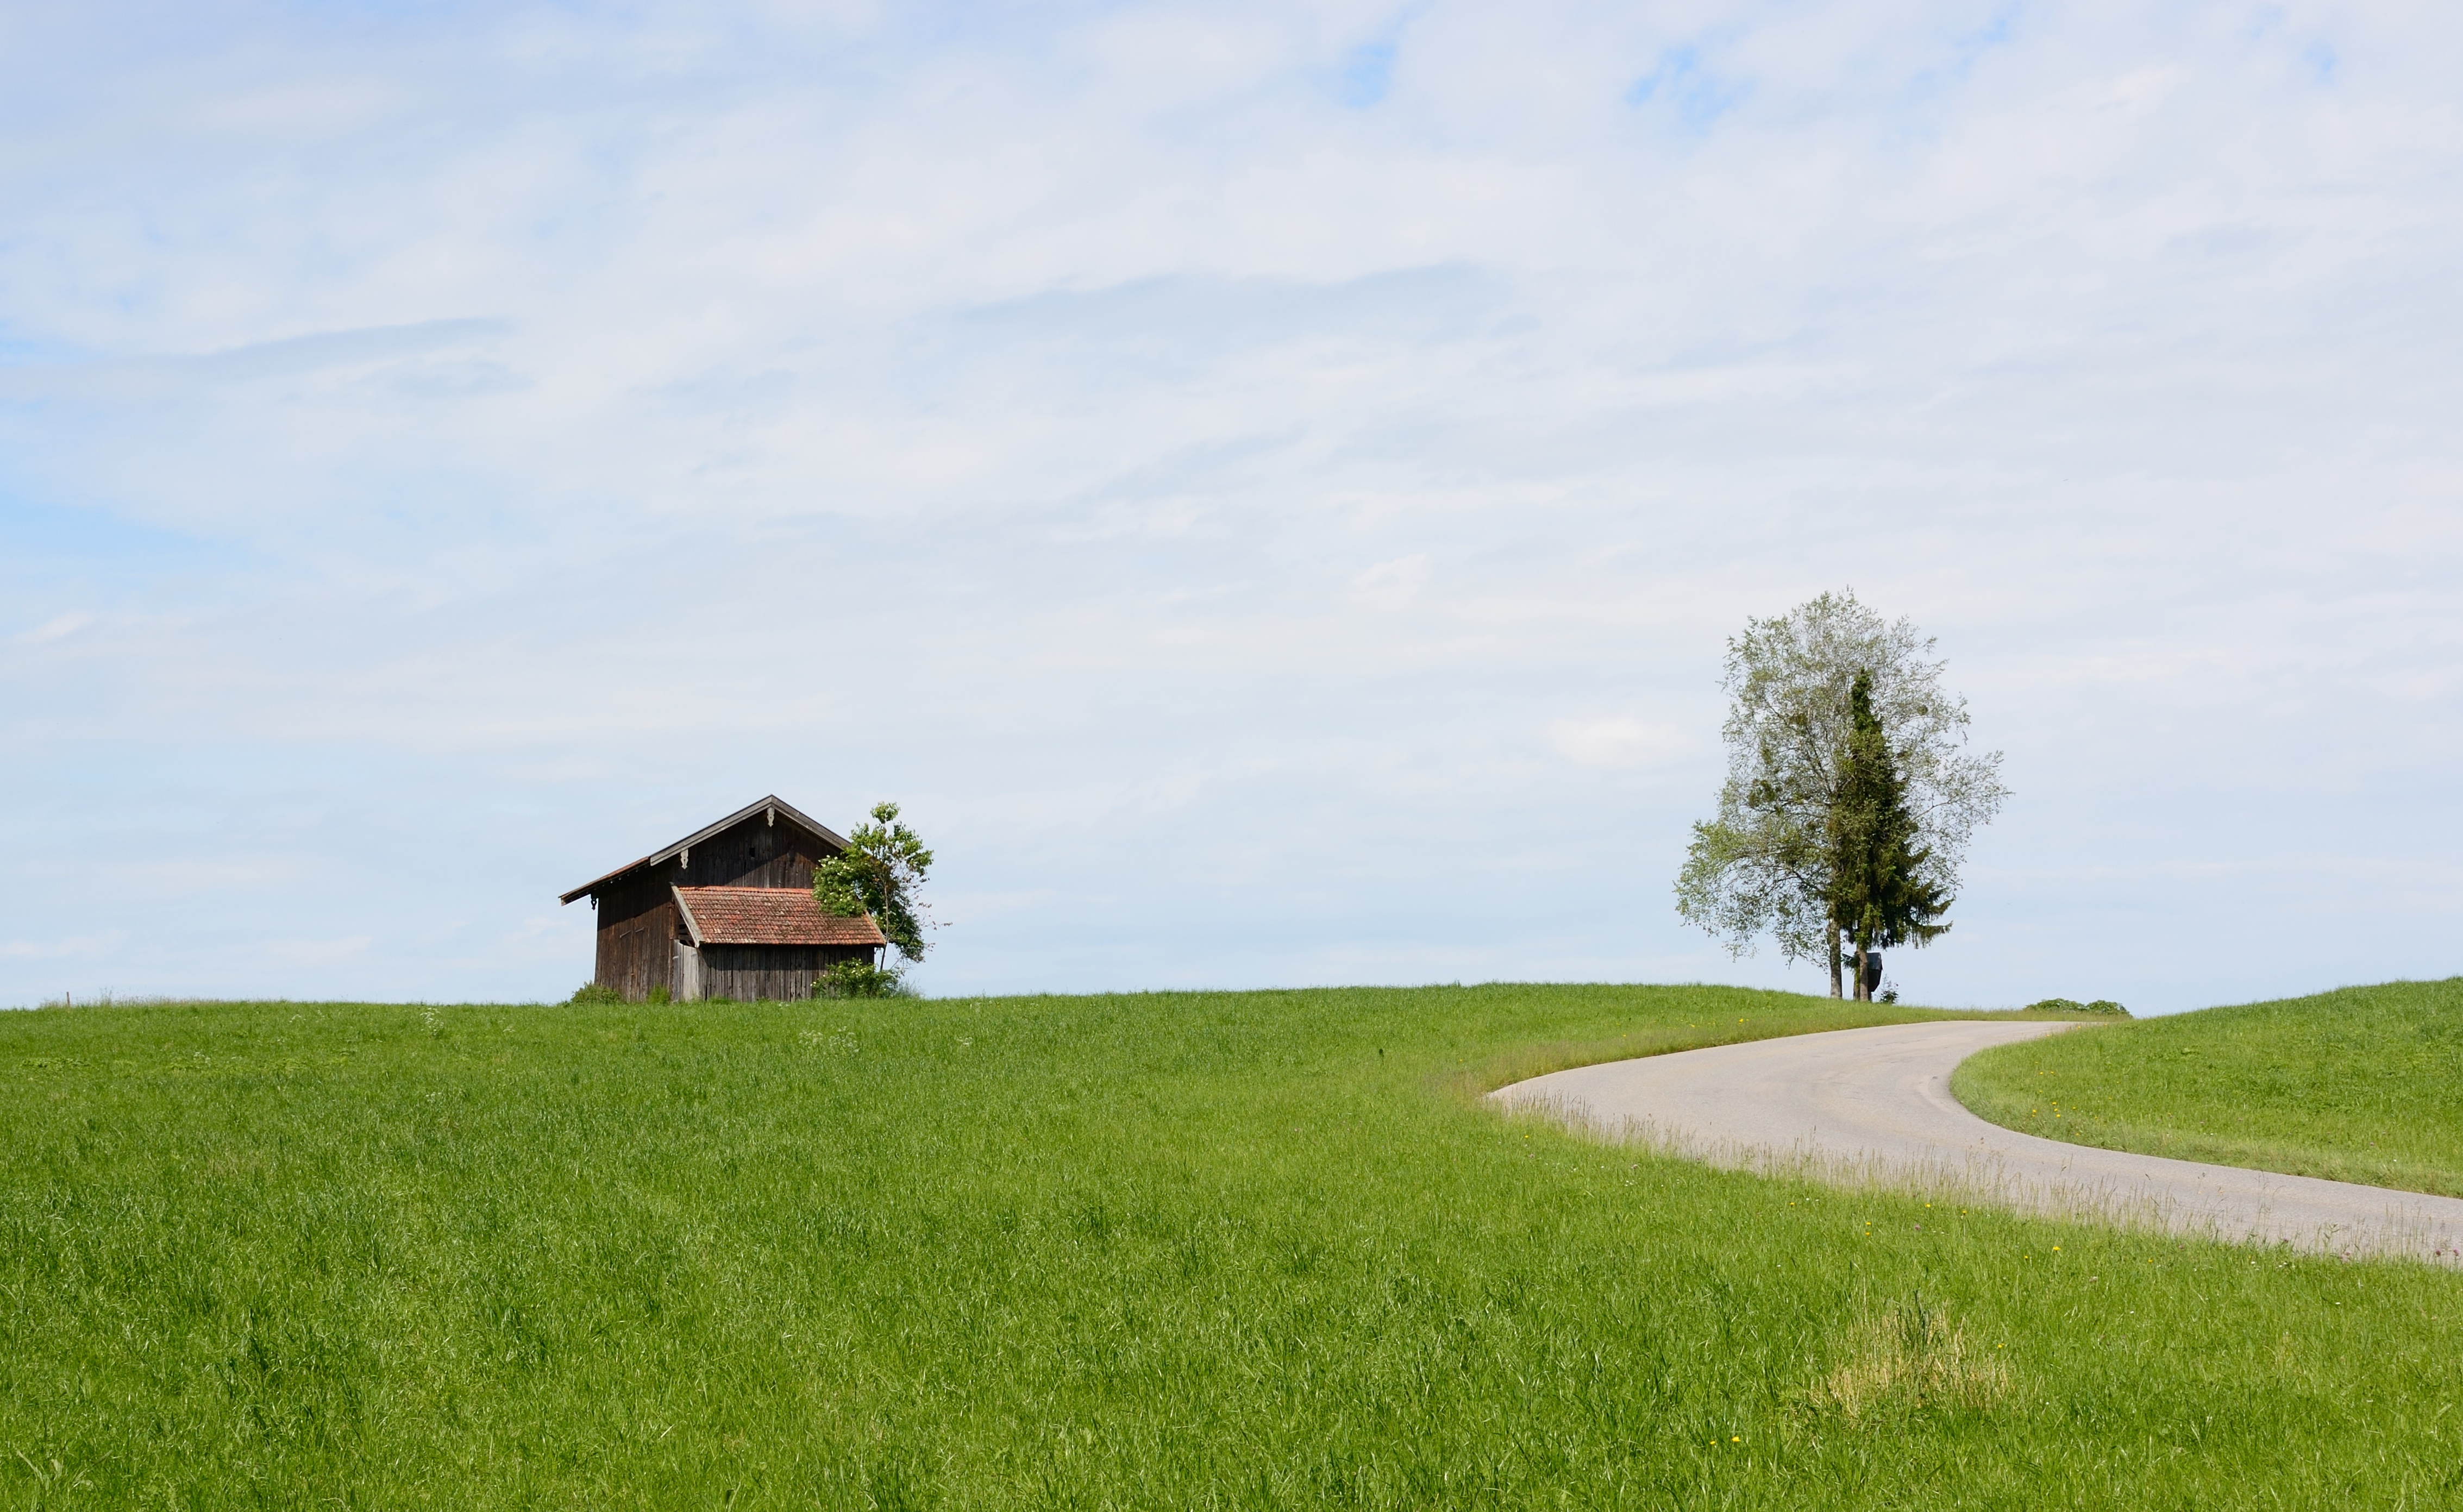
nature, grass, sky, field, farm, lawn, meadow, prairie, hill, old, barn, hut, green, pasture, scale, agriculture, plain, grassland, log cabin, away, rural area, paddy field, field barn, chiemgau, grass family